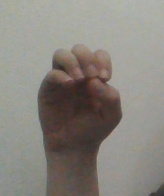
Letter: ha